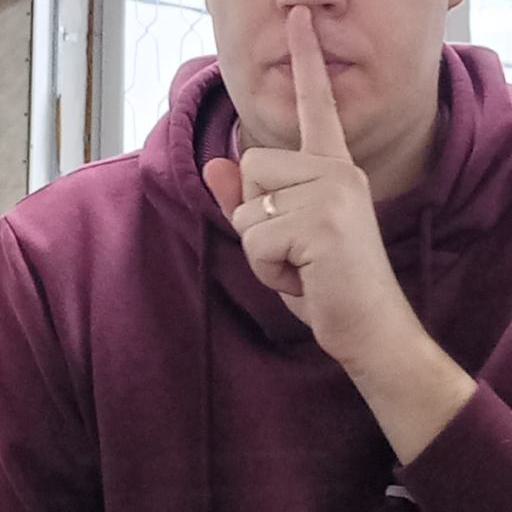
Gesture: mute